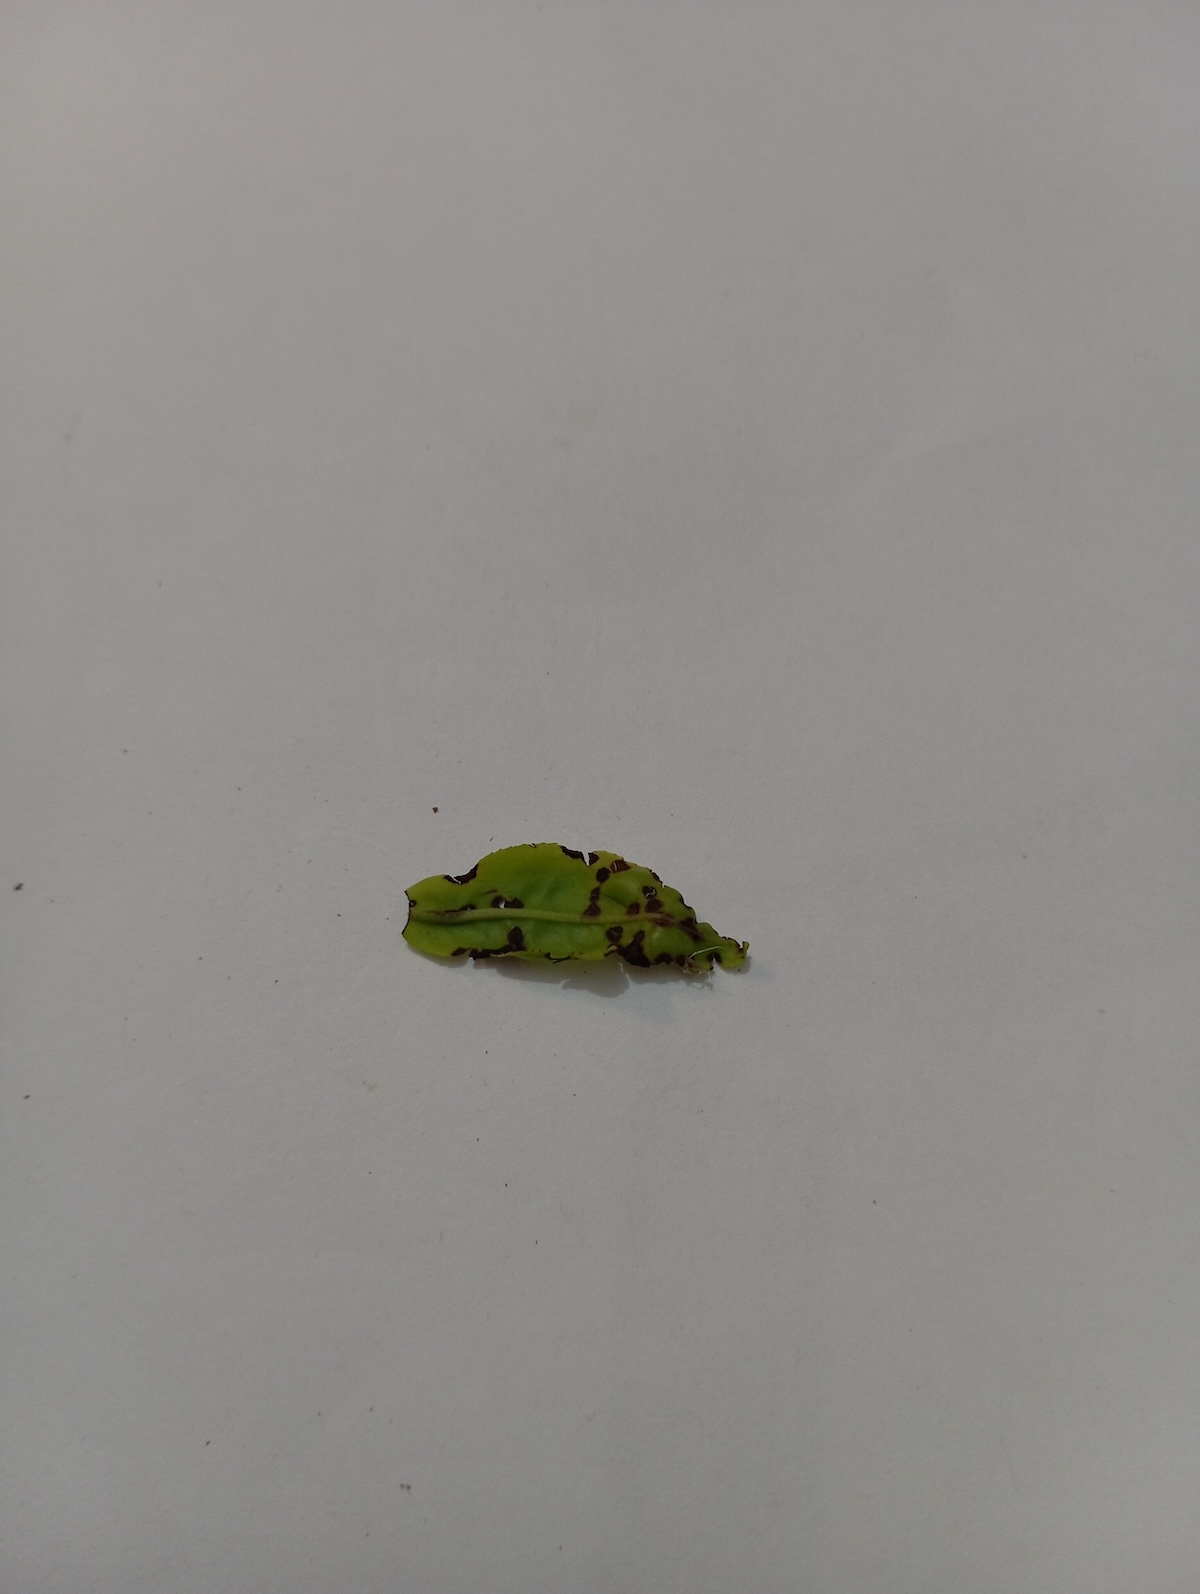
Label: Helopeltis